José Luis Zamanillo González-Camino

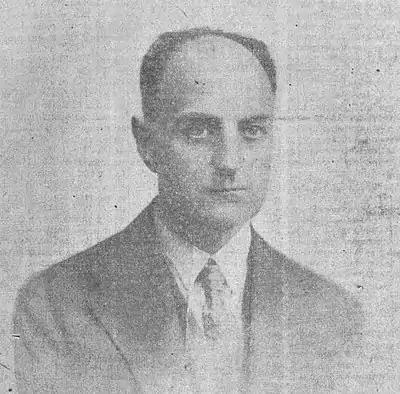
Marcial Solana

Little is known about education of José Luis; at one point he left family home to join the Jesuit college of the Biscay Orduña, where he obtained bachillerato. Then he commenced law studies and one source claims he graduated at Deusto; date of his graduation is not known, normally it would have fallen on the mid-1920s. He commenced law career in his native Santander; details are not clear, except that in 1930 he already practiced on his own handling civil cases and in 1931 was referred to as "joven abogado". In 1931 José Luis married Luisa Urquiza y Castillo (1905-2002); none of the sources consulted provides any information on her family. The couple settled in Santander and had 12 children; 2 of them died in infancy. None of them grew to prominence, though some were active Traditionalists. The best-known relative of José Luis is his older cousin, Marcial Solana González-Camino; an Integrist Cortes deputy in 1916, he made his name in the 1920s and 1930s as Traditionalist philosopher and author.